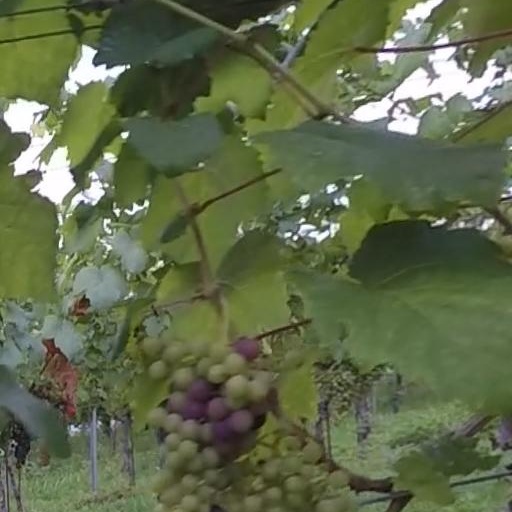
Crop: grape